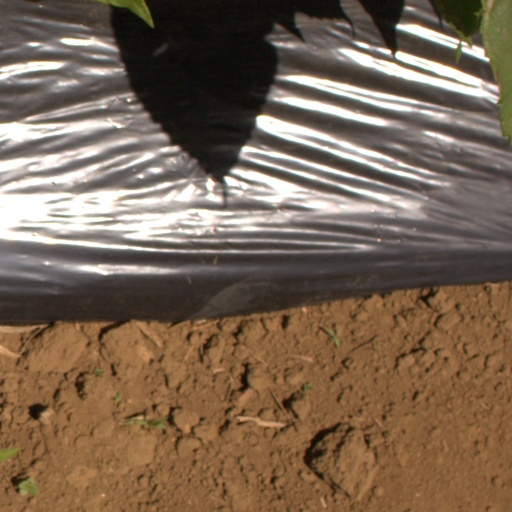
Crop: Jerusalem artichoke